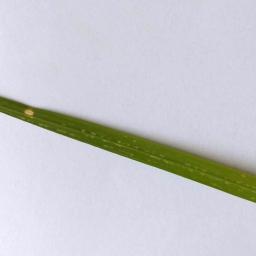
Label: Rice___Leaf_Blast